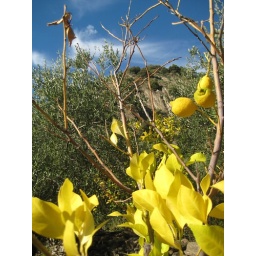
Lemon tree on the way to nude beach in Cinque Terre, Italy